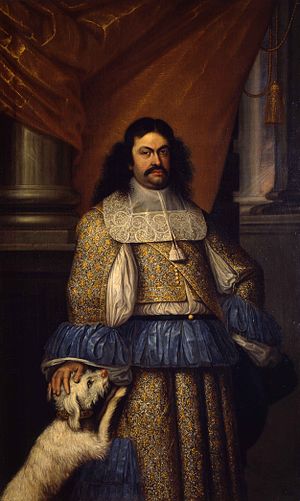
Ranuccio 2. Farnese af Parma
Portræt udfært af Jacob Denys
Rannucio 2. var den sjette hertug af det lille hertugdømme Parma i Norditalien fra 1646 til 1694. Han tilhørte slægten Farnese og var søn af Hertug Odoardo 1. i hans ægteskab med Margherita de' Medici.